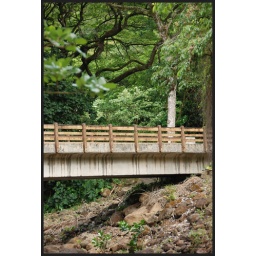
No water under this bridge